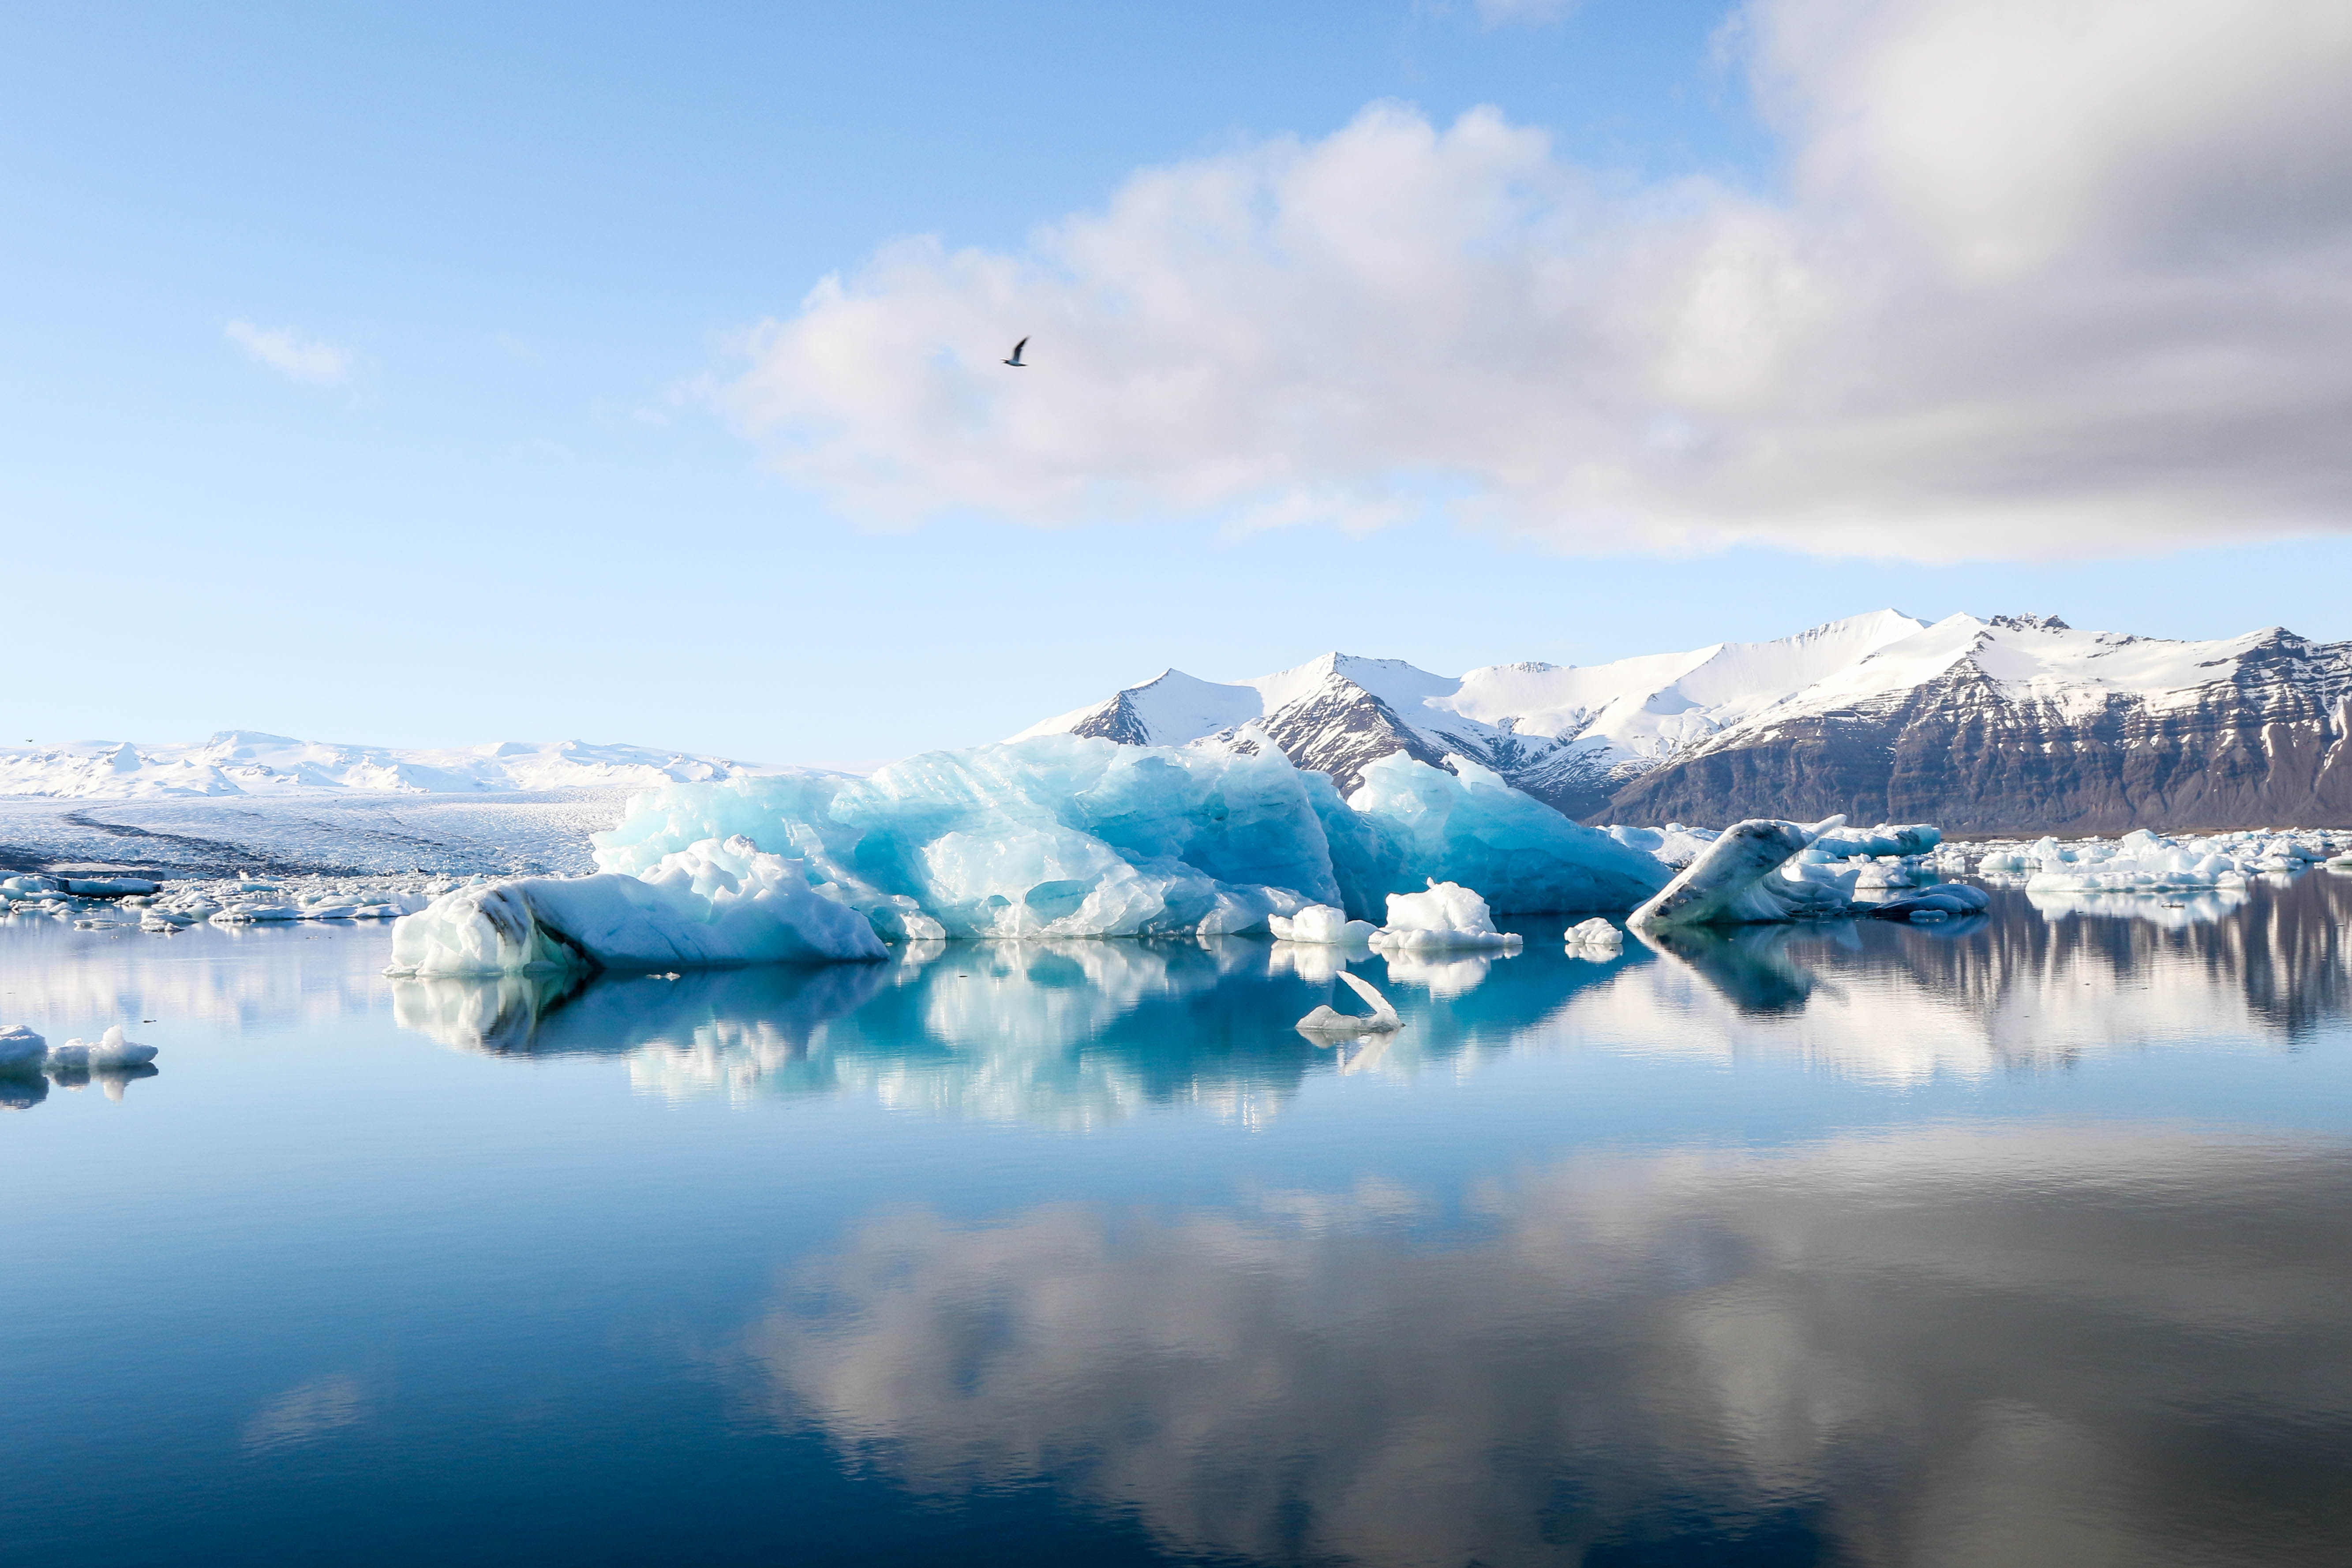
sea, water, nature, mountain, snow, winter, cloud, sky, sunlight, morning, lake, mountain range, ice, reflection, glacier, weather, fjord, arctic, season, iceberg, loch, freezing, landform, arctic ocean, geographical feature, atmospheric phenomenon, mountainous landforms, glacial landform